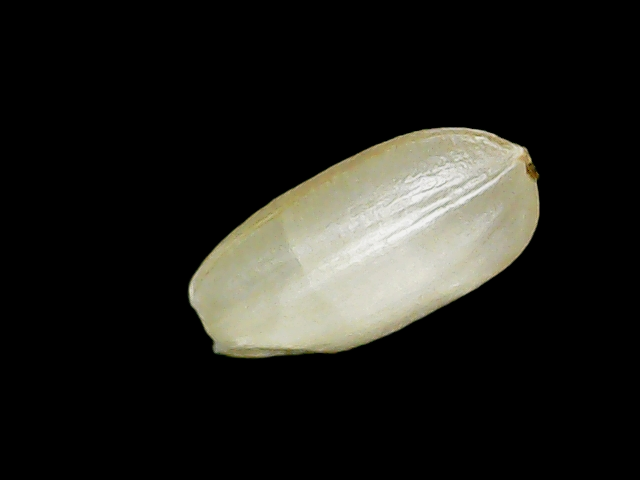
Rice variety: Binadhan8